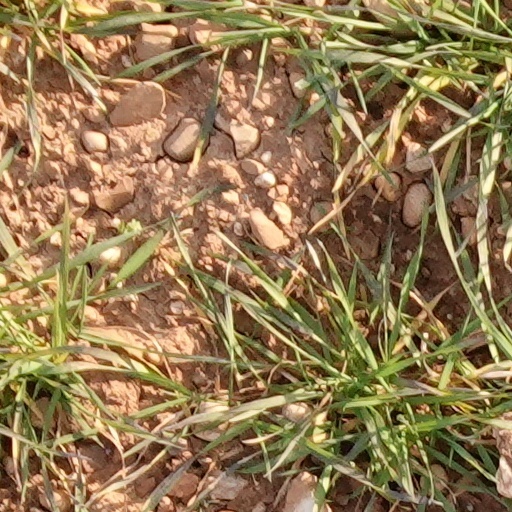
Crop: wheat